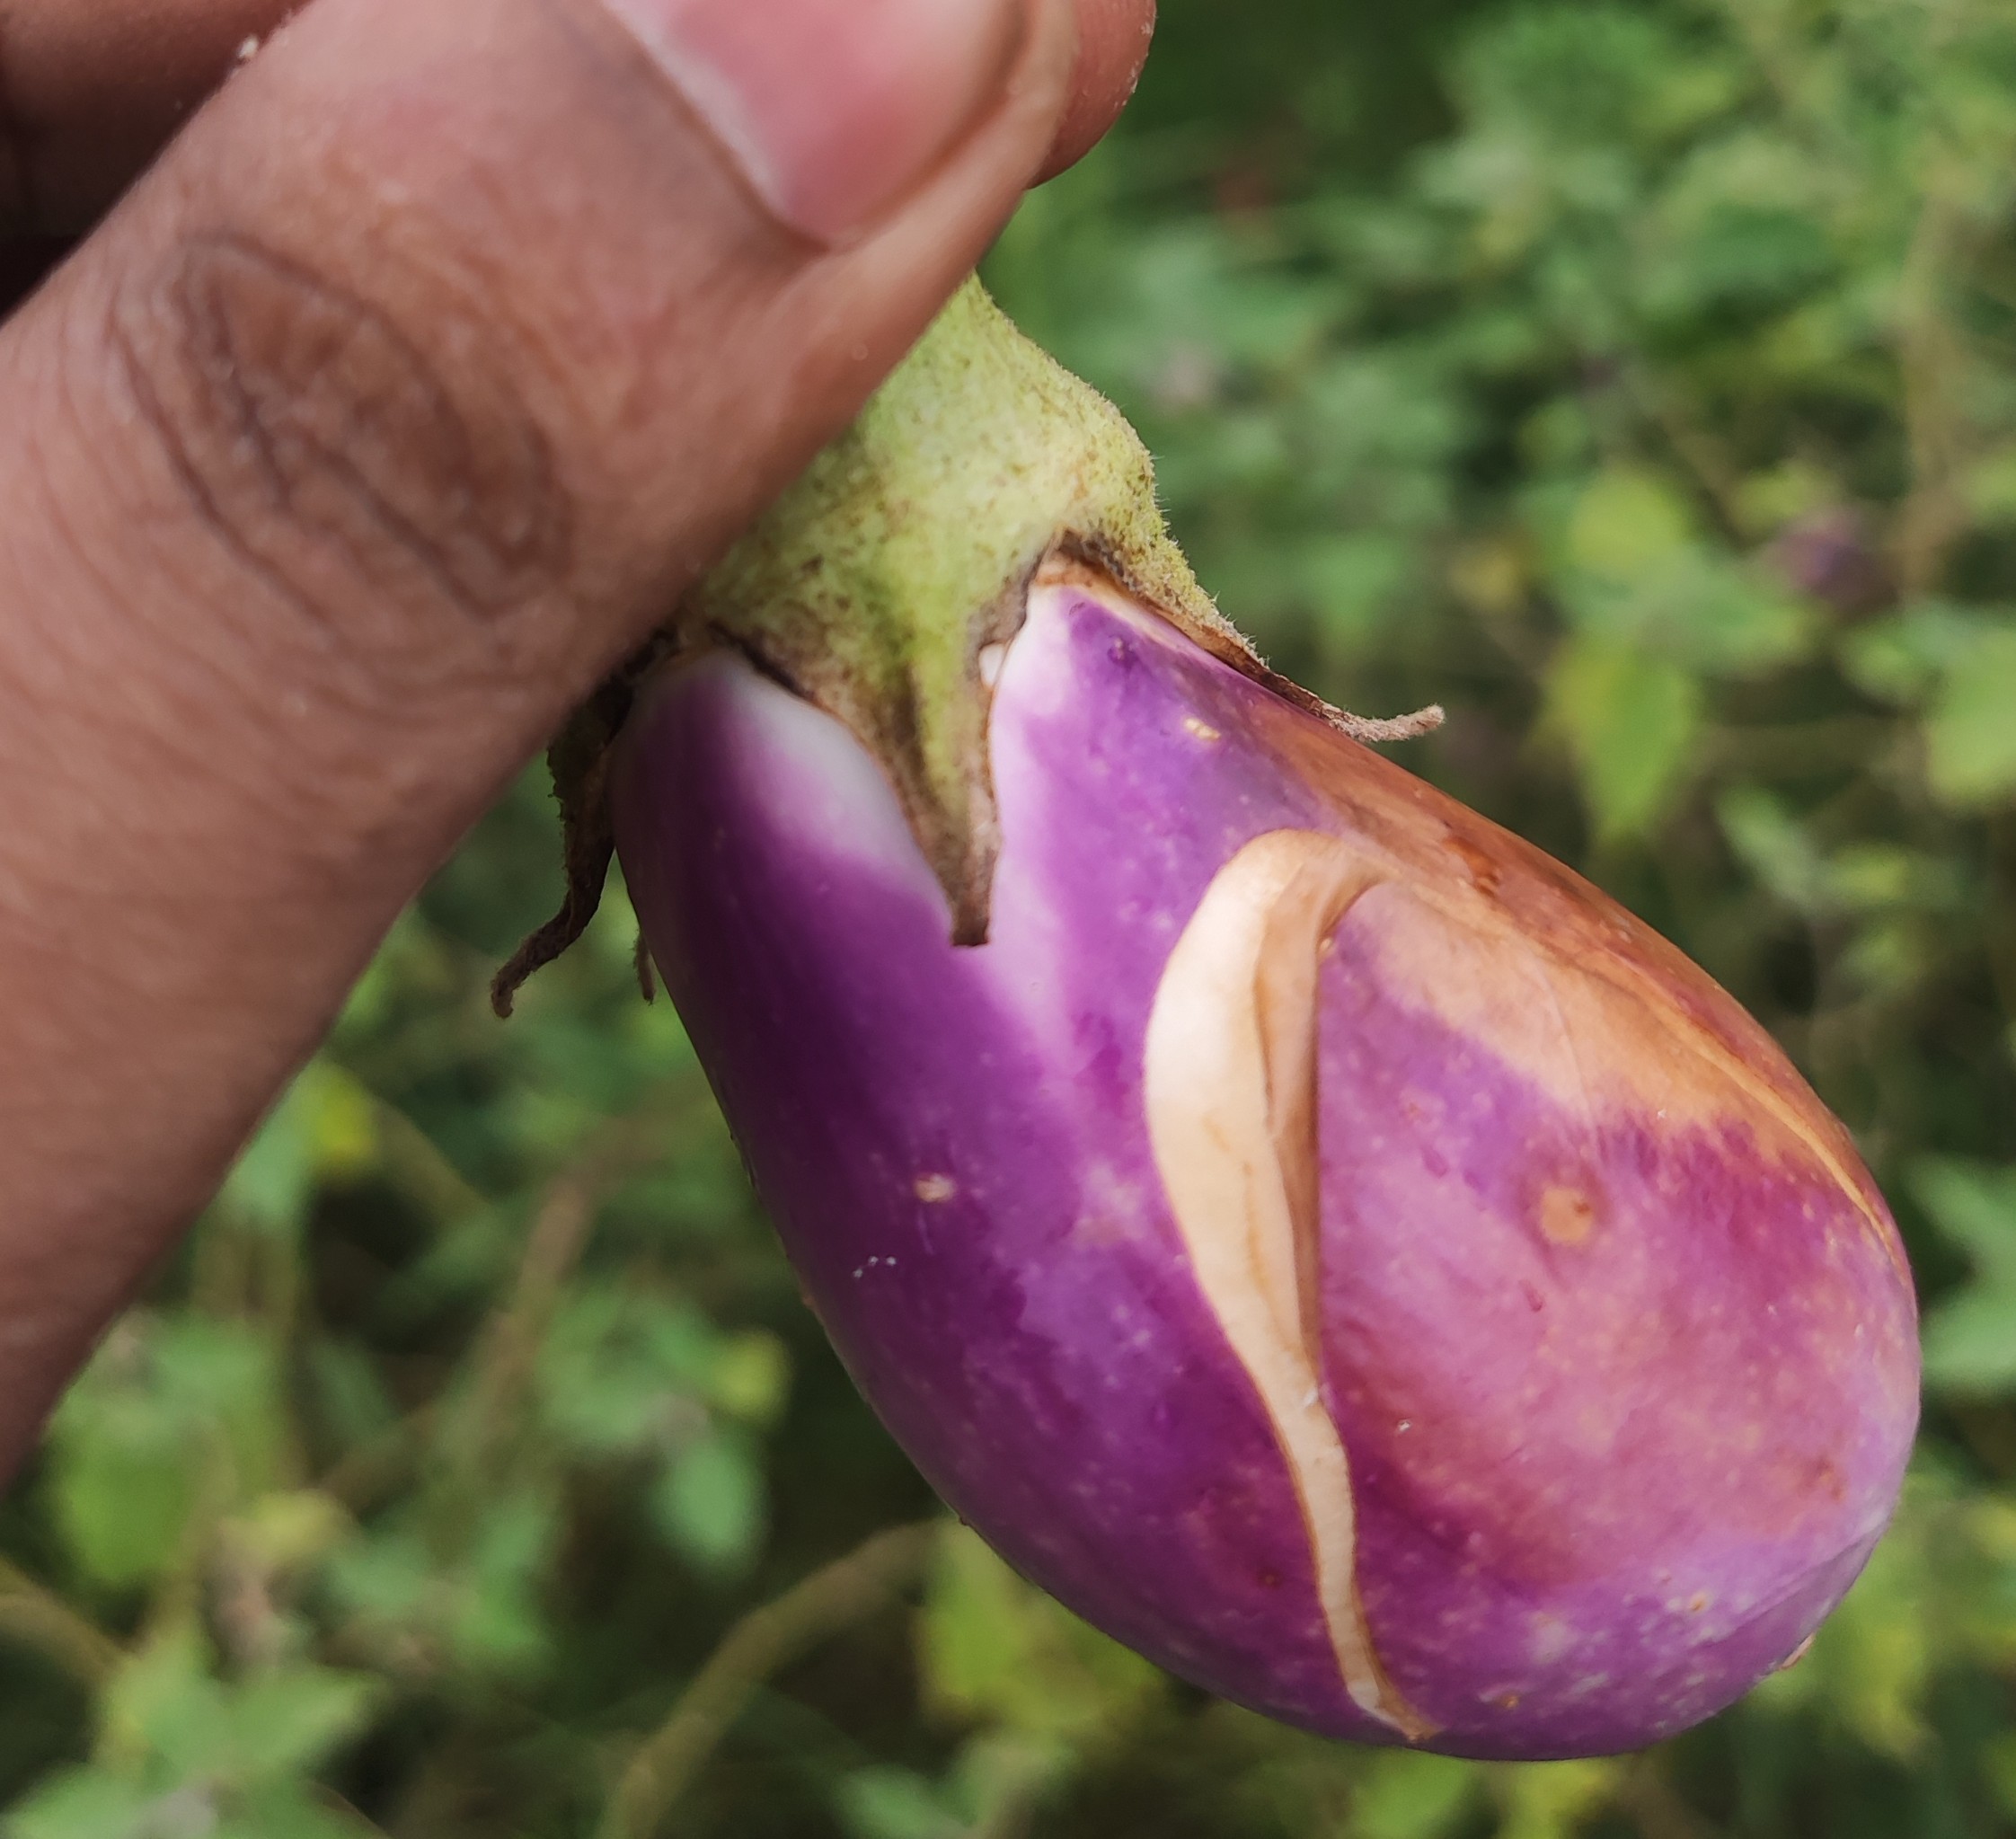
Label: Brinjal Fruit Creaking